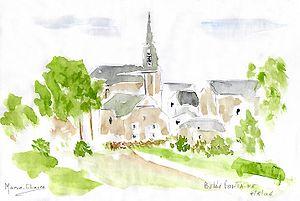
Bellefontaine (Bièvre) (Belgique), le petit village ardennais.
Bellefontaine est une section de la commune belge de Bièvre située en Région wallonne dans la province de Namur.